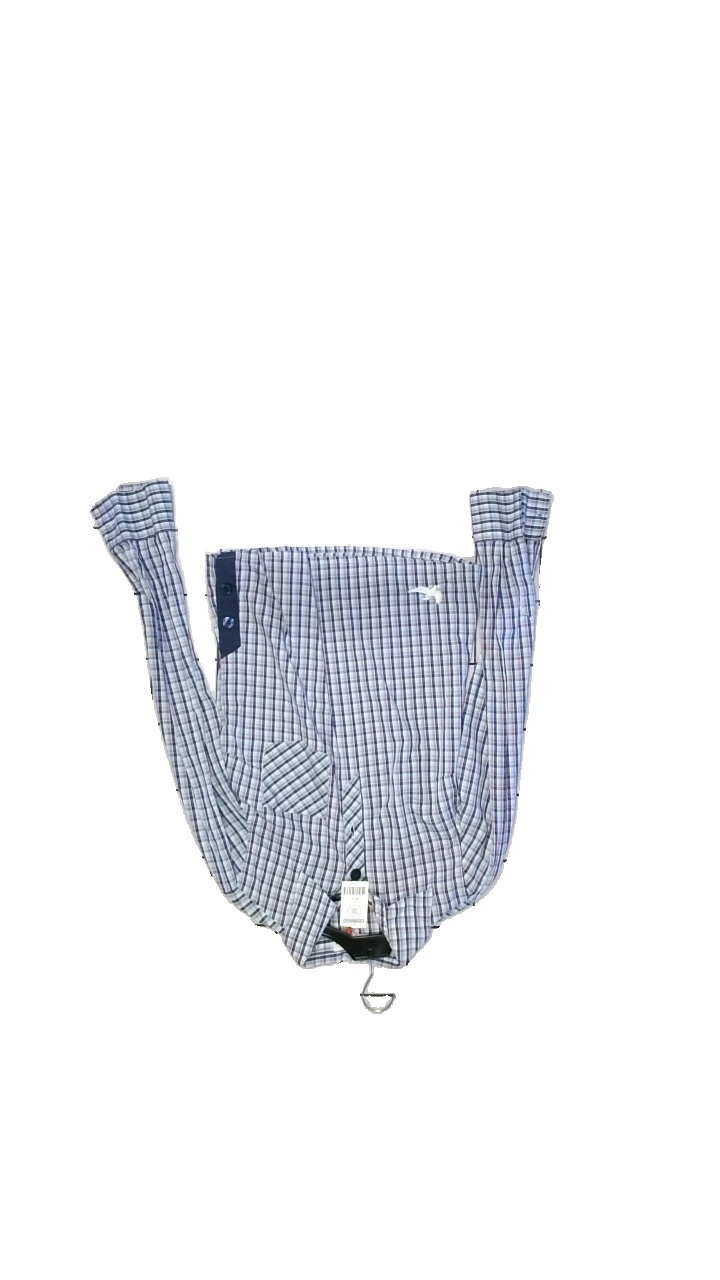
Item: Blouse (Ladies)
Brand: Encore
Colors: Blue, Turquoise, White, Red, Multicolor
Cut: Regular
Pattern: Checkered print
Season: Summer
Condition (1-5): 4
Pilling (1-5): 5
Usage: Reuse
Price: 50-100